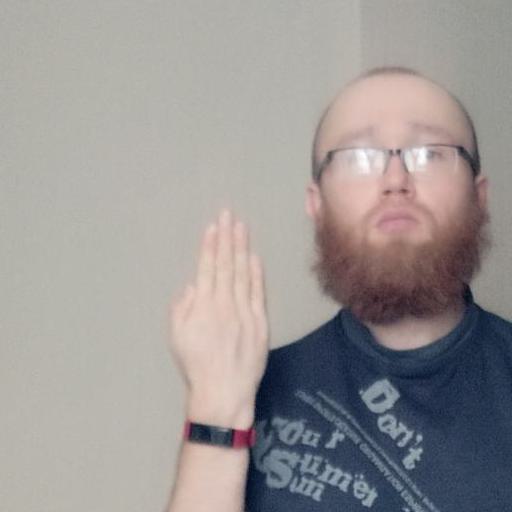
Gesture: stop_inverted